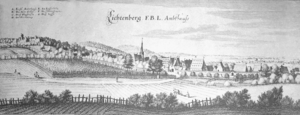
Le château fort de Lichtenberg, ou Heinrichsburg, est un château fort en ruines du XIIᵉ siècle dans le faubourg de Lichtenberg près de Salzgitter en Basse-Saxe. Ses vestiges se dressent au sommet du mont Burg, au sud du quartier de Salzgitter-Lichtenberg.